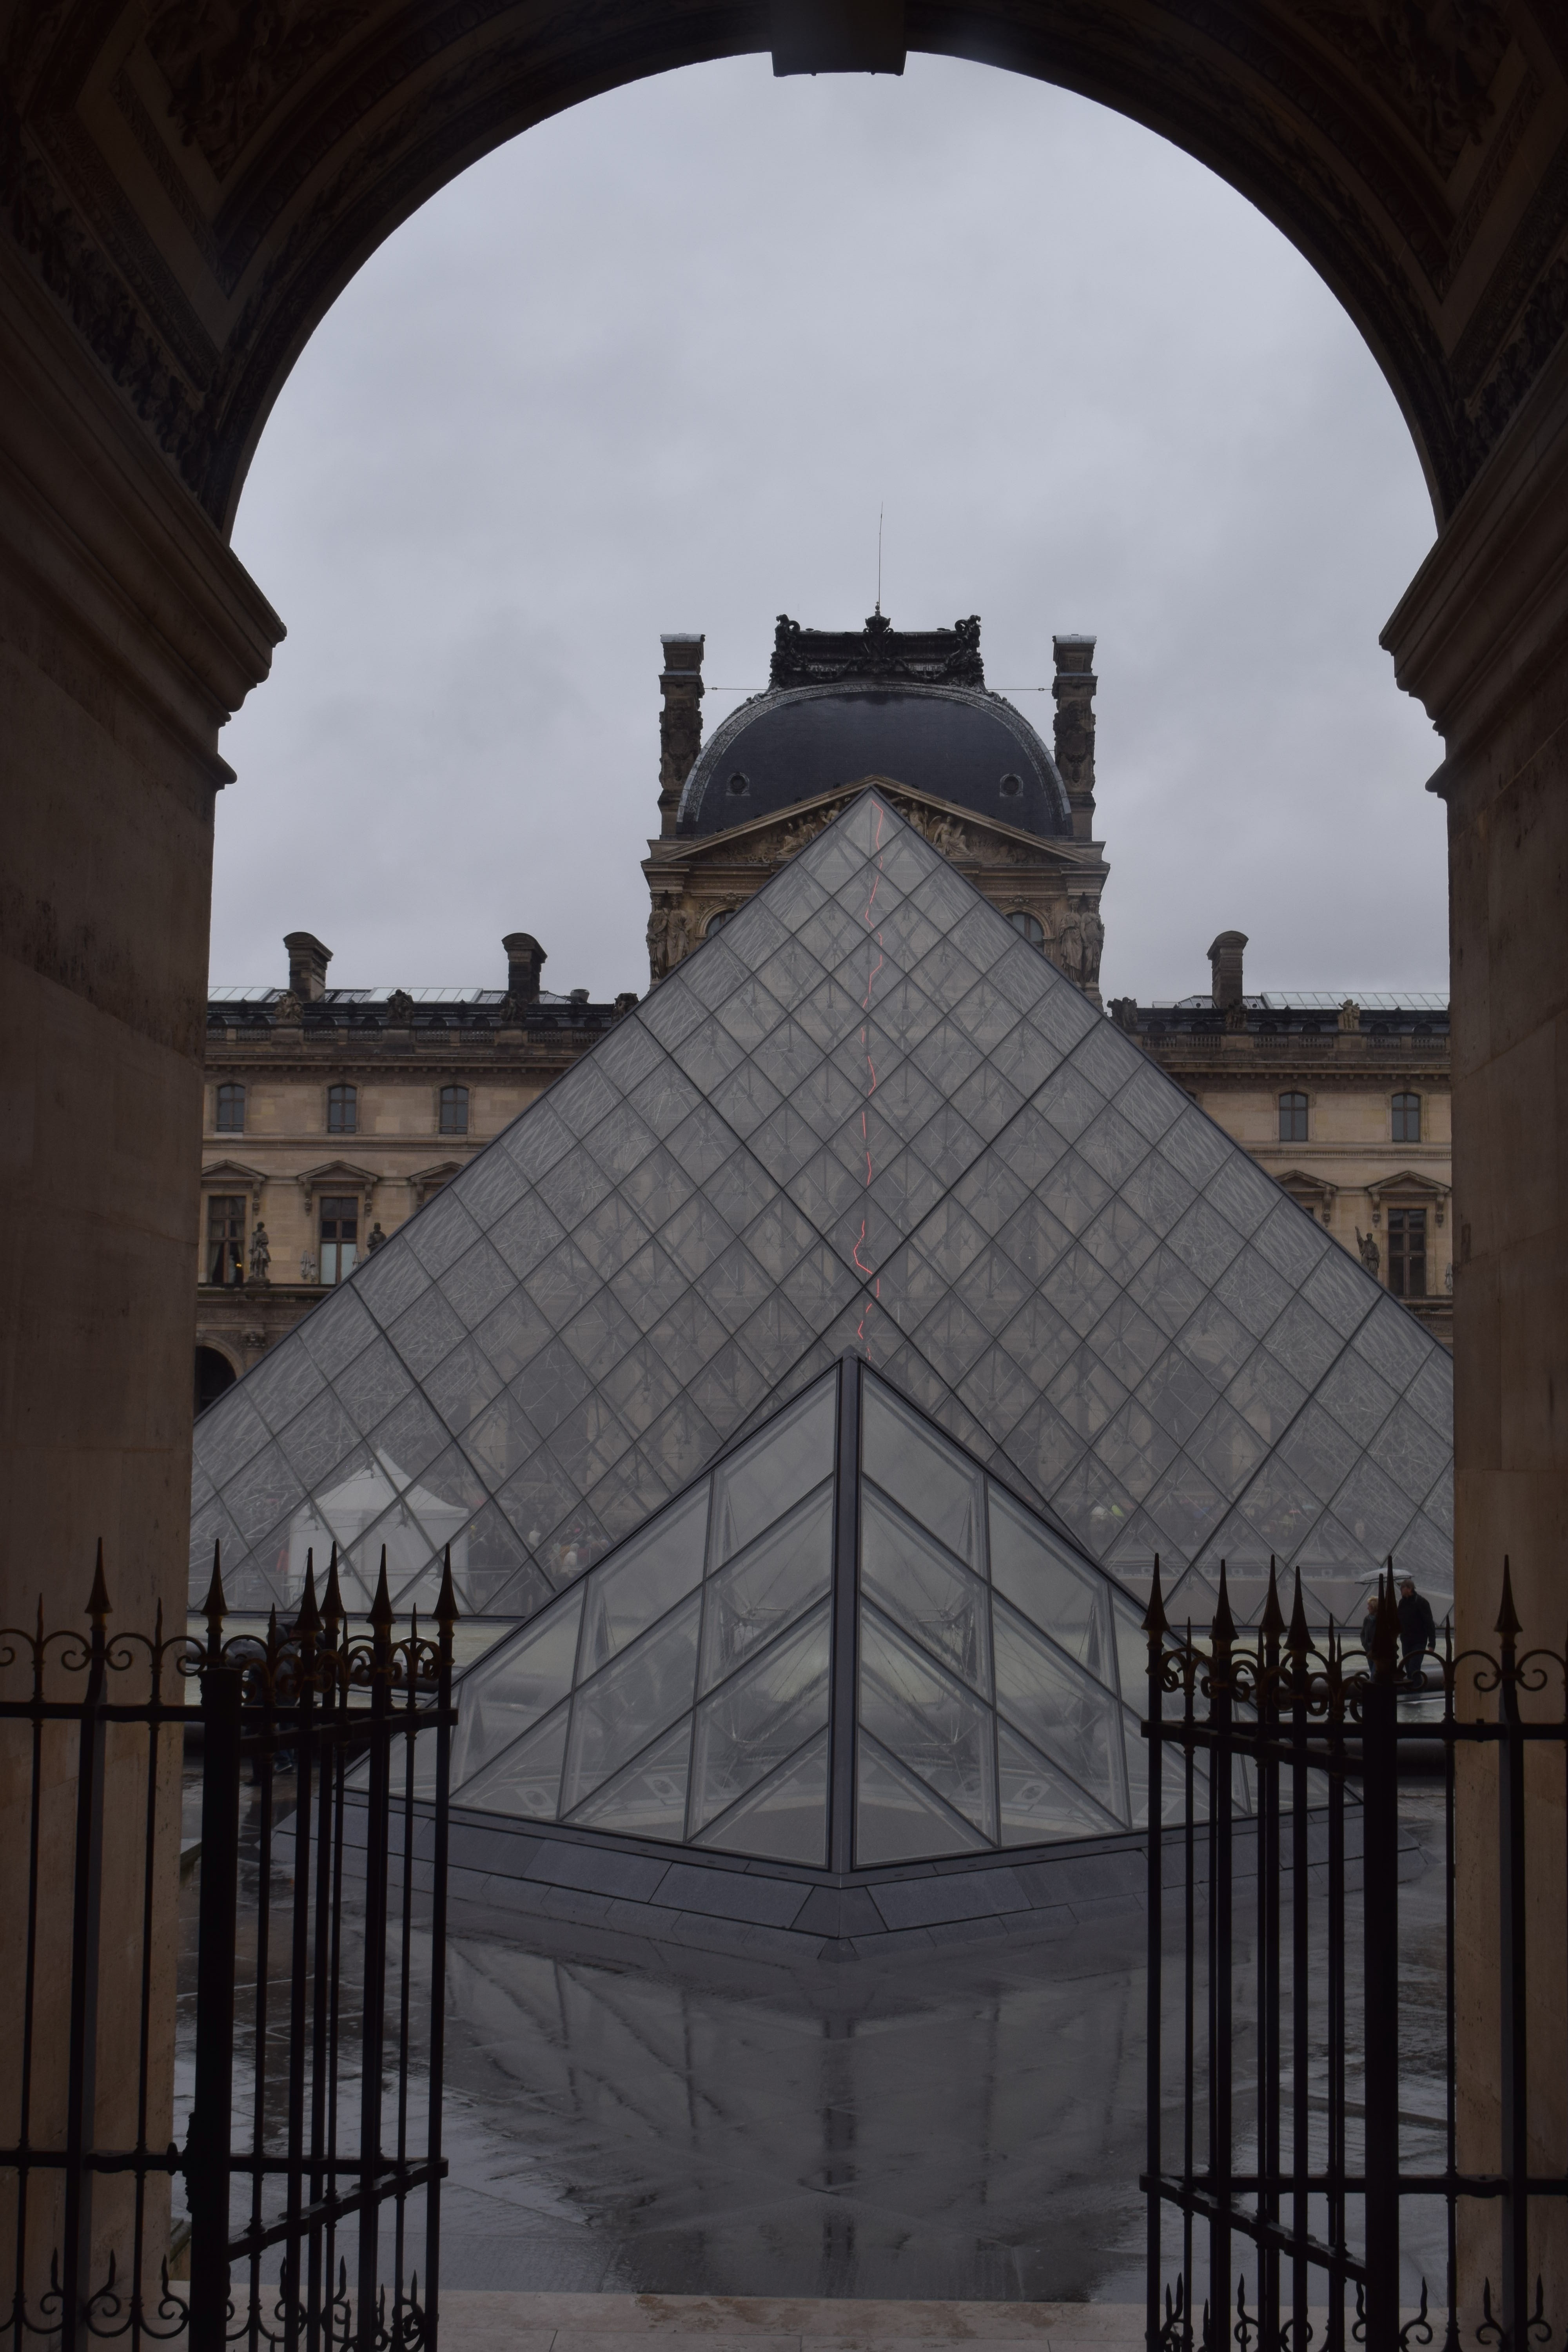
architecture, structure, building, arch, facade, place of worship, symmetry